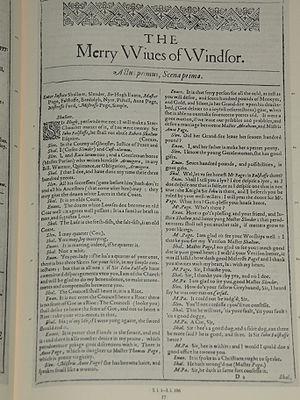
The Merry Wives of Windsor, en français : Les Joyeuses Commères de Windsor – Les Gaillardes Épouses de Windsor – Les Joyeuses Épouses de Windsor – Les Joyeuses Bourgeoises de Windsor est une comédie de William Shakespeare, publiée pour la première fois en 1602, mais probablement écrite en 1597 ou avant.